Anti-submarine weapon

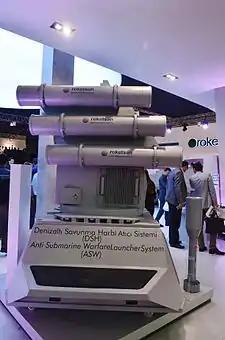
Turkish modern anti-submarine warfare rocket launcher system at the Roketsan stand at IDEF 2015

Anti-submarine rockets are very similar to anti-submarine morters. Some examples of the latest anti-submarine rockets are Roketsan ASW rocket launcher system, RBU-6000, RBU-1200.